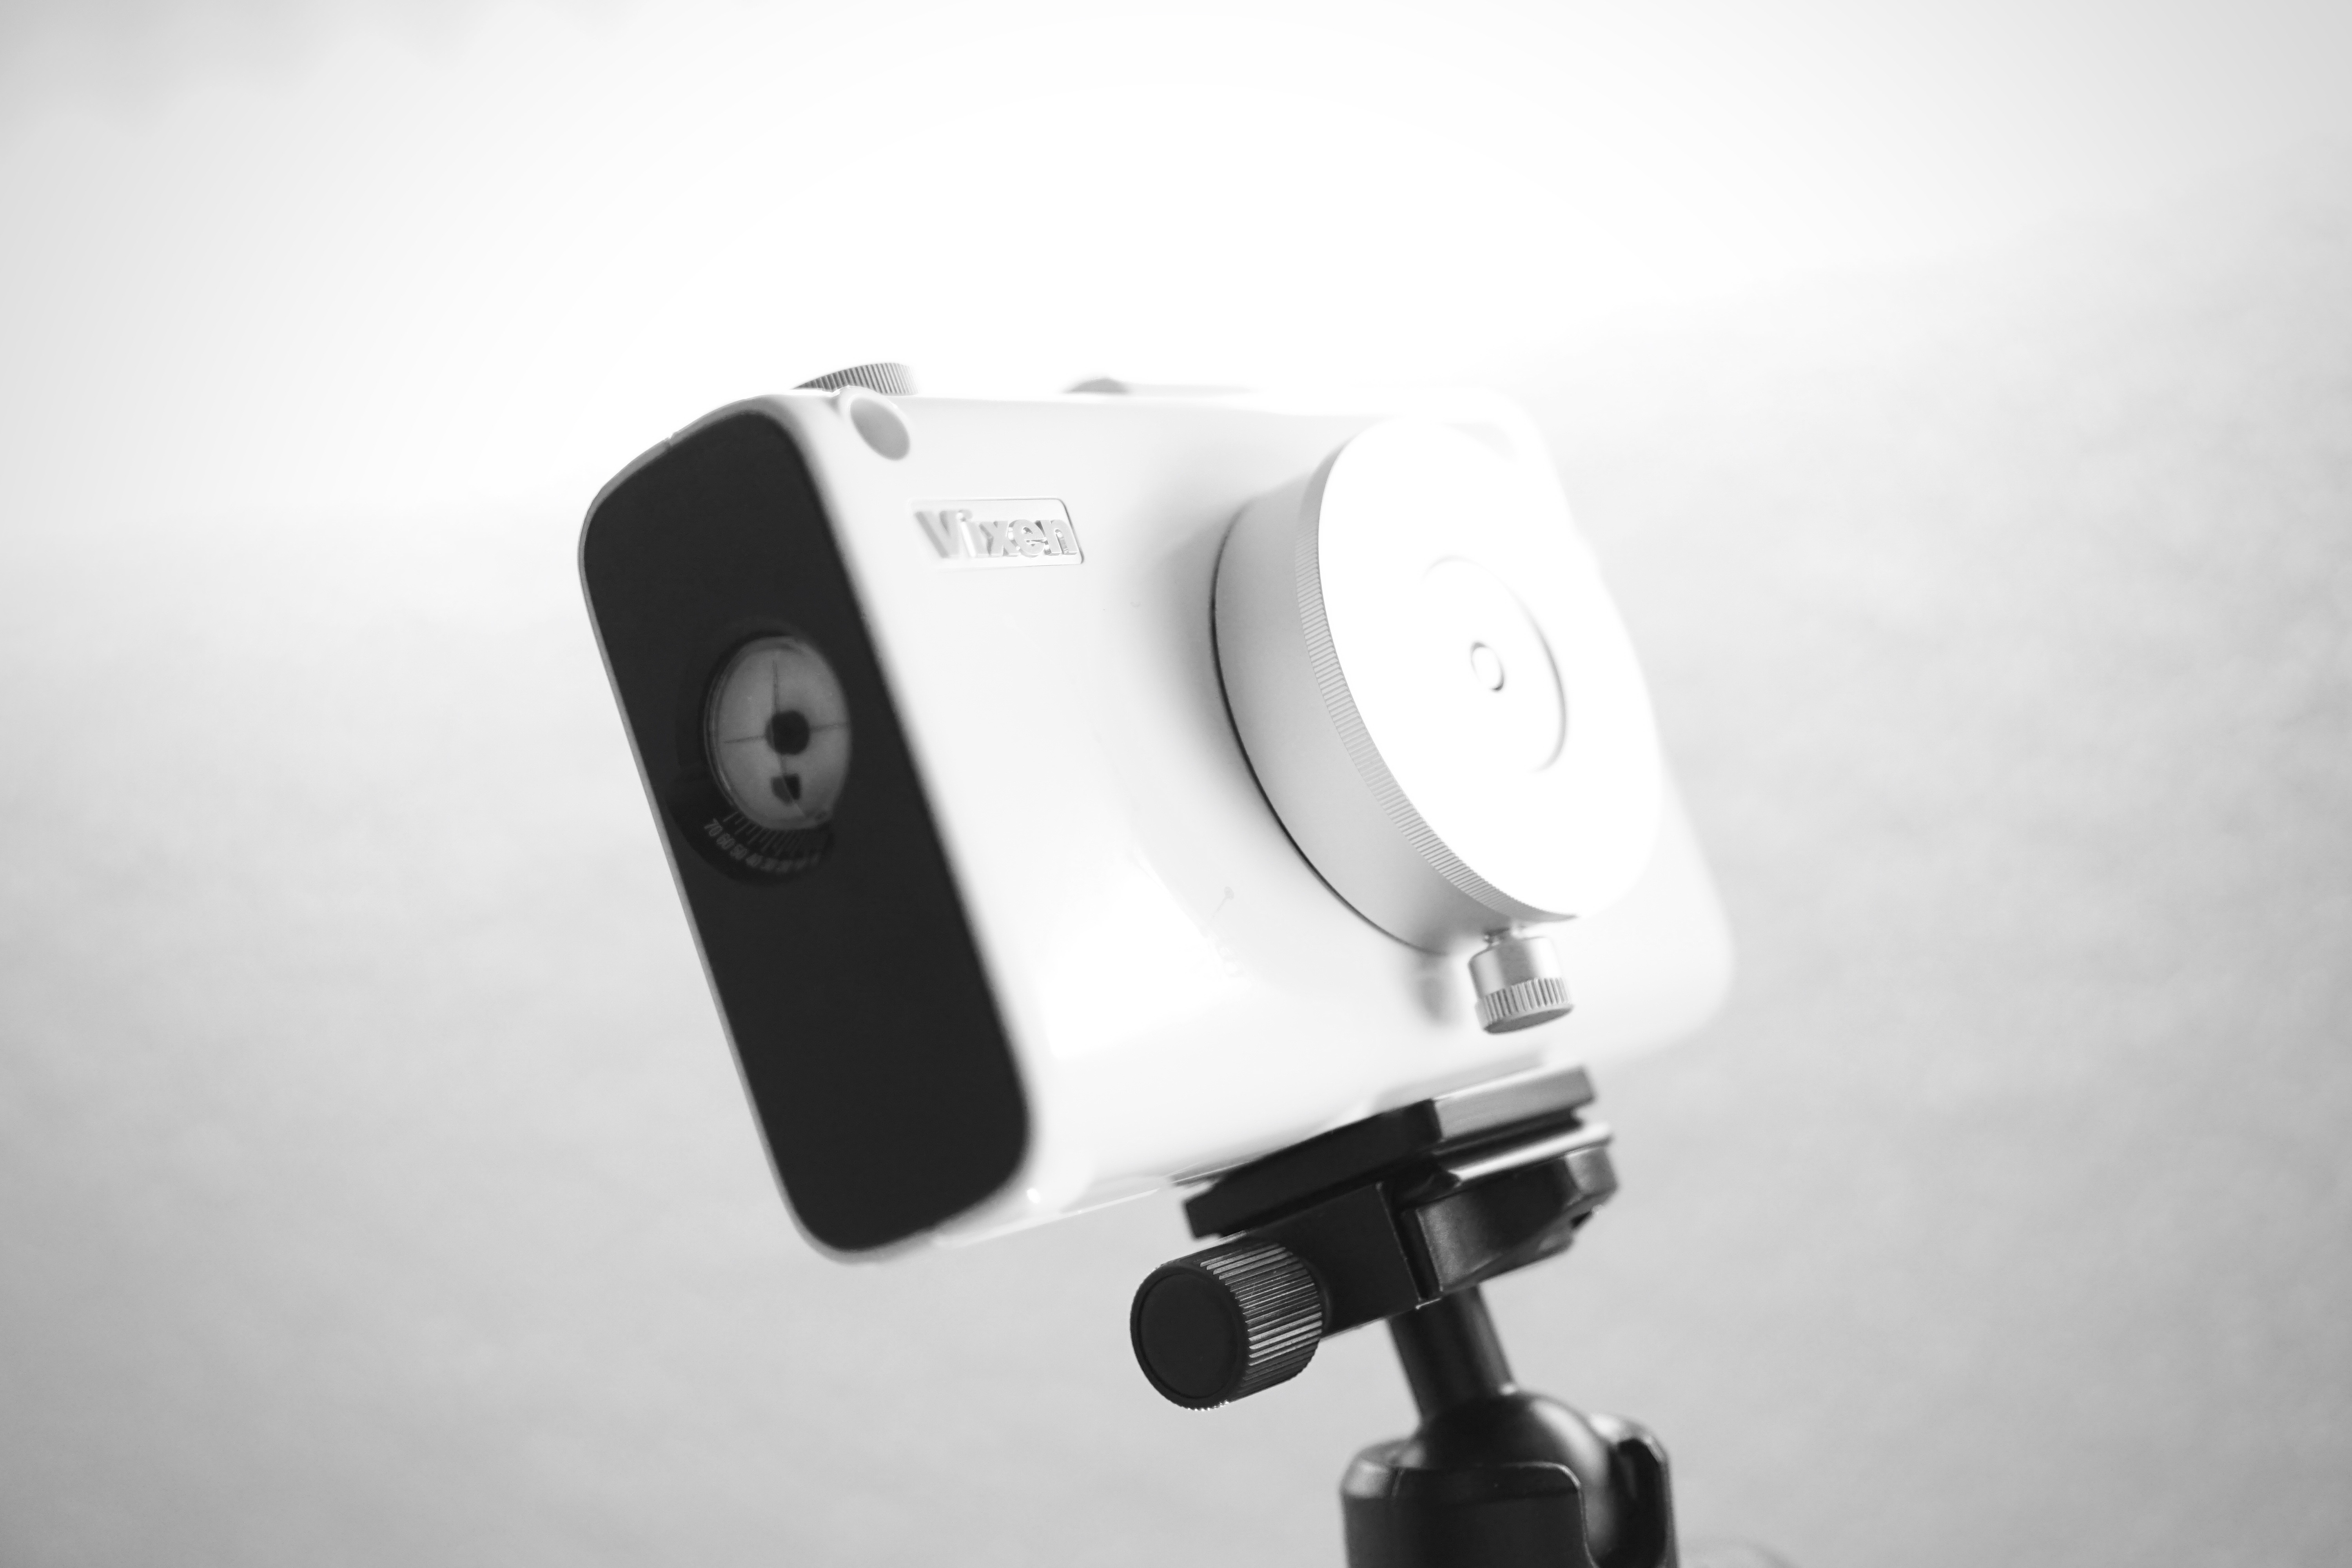
camera, black white, product, bw, digital camera, accessories, camera lens, multimedia, cameras optics, camera accessory, vixen, polaroie, star tracker, night scapes